Taoist philosophy

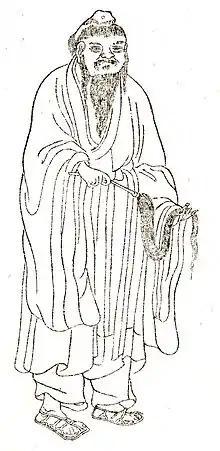
Sima Chengzhen

By the Tang dynasty times (618–907 CE), a common sense of a "Taoist identity" had developed (which Tang leaders called "", "teachings of the Tao"), partly by the efforts of systematisers like Lu Xiujing and due to the need to compete against Buddhism for imperial patronage. This synthetic system is sometimes called the Three Caverns. They collected the first Taoist canon, often called “The Three Arcana” ("san-dong"), which did not originally include the "Daodejing".